Tobacco politics

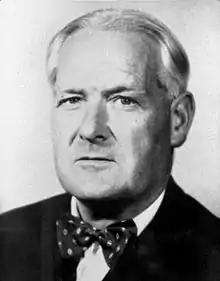
A. Bradford Hill, alongside Richard Doll, published several studies demonstrating a causal relationship between smoking and lung cancer.

In numerous parts of the world, tobacco advertising and sponsorship of sporting events is prohibited. The ban upon tobacco advertising and sponsorship in the European Union (EU) in 2005 prompted Formula One management to look for venues that permit display of the livery of tobacco sponsors, and led to some of the races on the calendar being cancelled in favor of more 'tobacco-friendly' markets. As of 2007, only one Formula One team, Scuderia Ferrari, received sponsorship from a tobacco company; Marlboro branding appeared on its cars in three races (Bahrain, Monaco, and China), all in countries lacking restrictions on tobacco advertising. Since 2018 Philip Morris International (PMI) and British American Tobacco (BAT) have circumvented the EU ban by using corporate mission statements and associated branding to link their ‘potentially reduced risk’ products to Formula One (F1) and Grand Prix motorcycle (MotoGP) racing teams. In 2022, PMI and BAT spent an estimated $40 million sponsoring the Ferrari and McLaren teams. Advertising billboards for tobacco remain used in Germany, whilst the majority of EU member states have outlawed them.